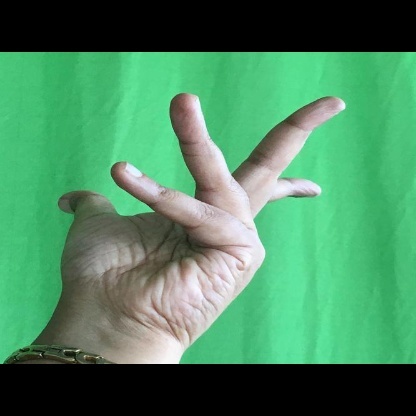
Mudra: Alapadmam